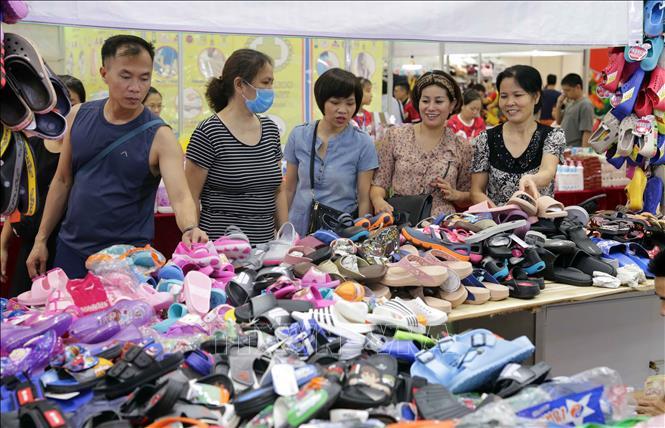
nhiều loại giày dép khác nhau được trưng bày trên quầy hàng